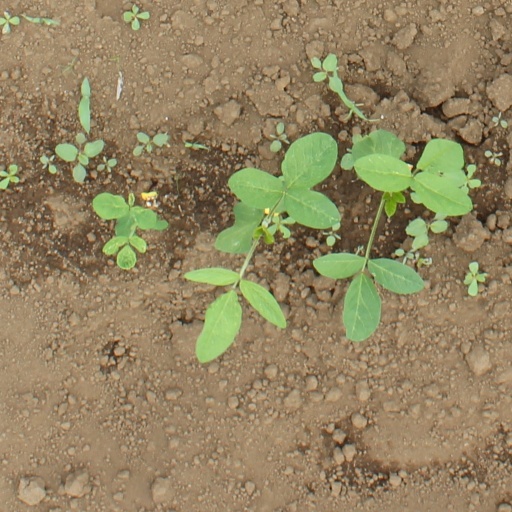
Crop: soybean